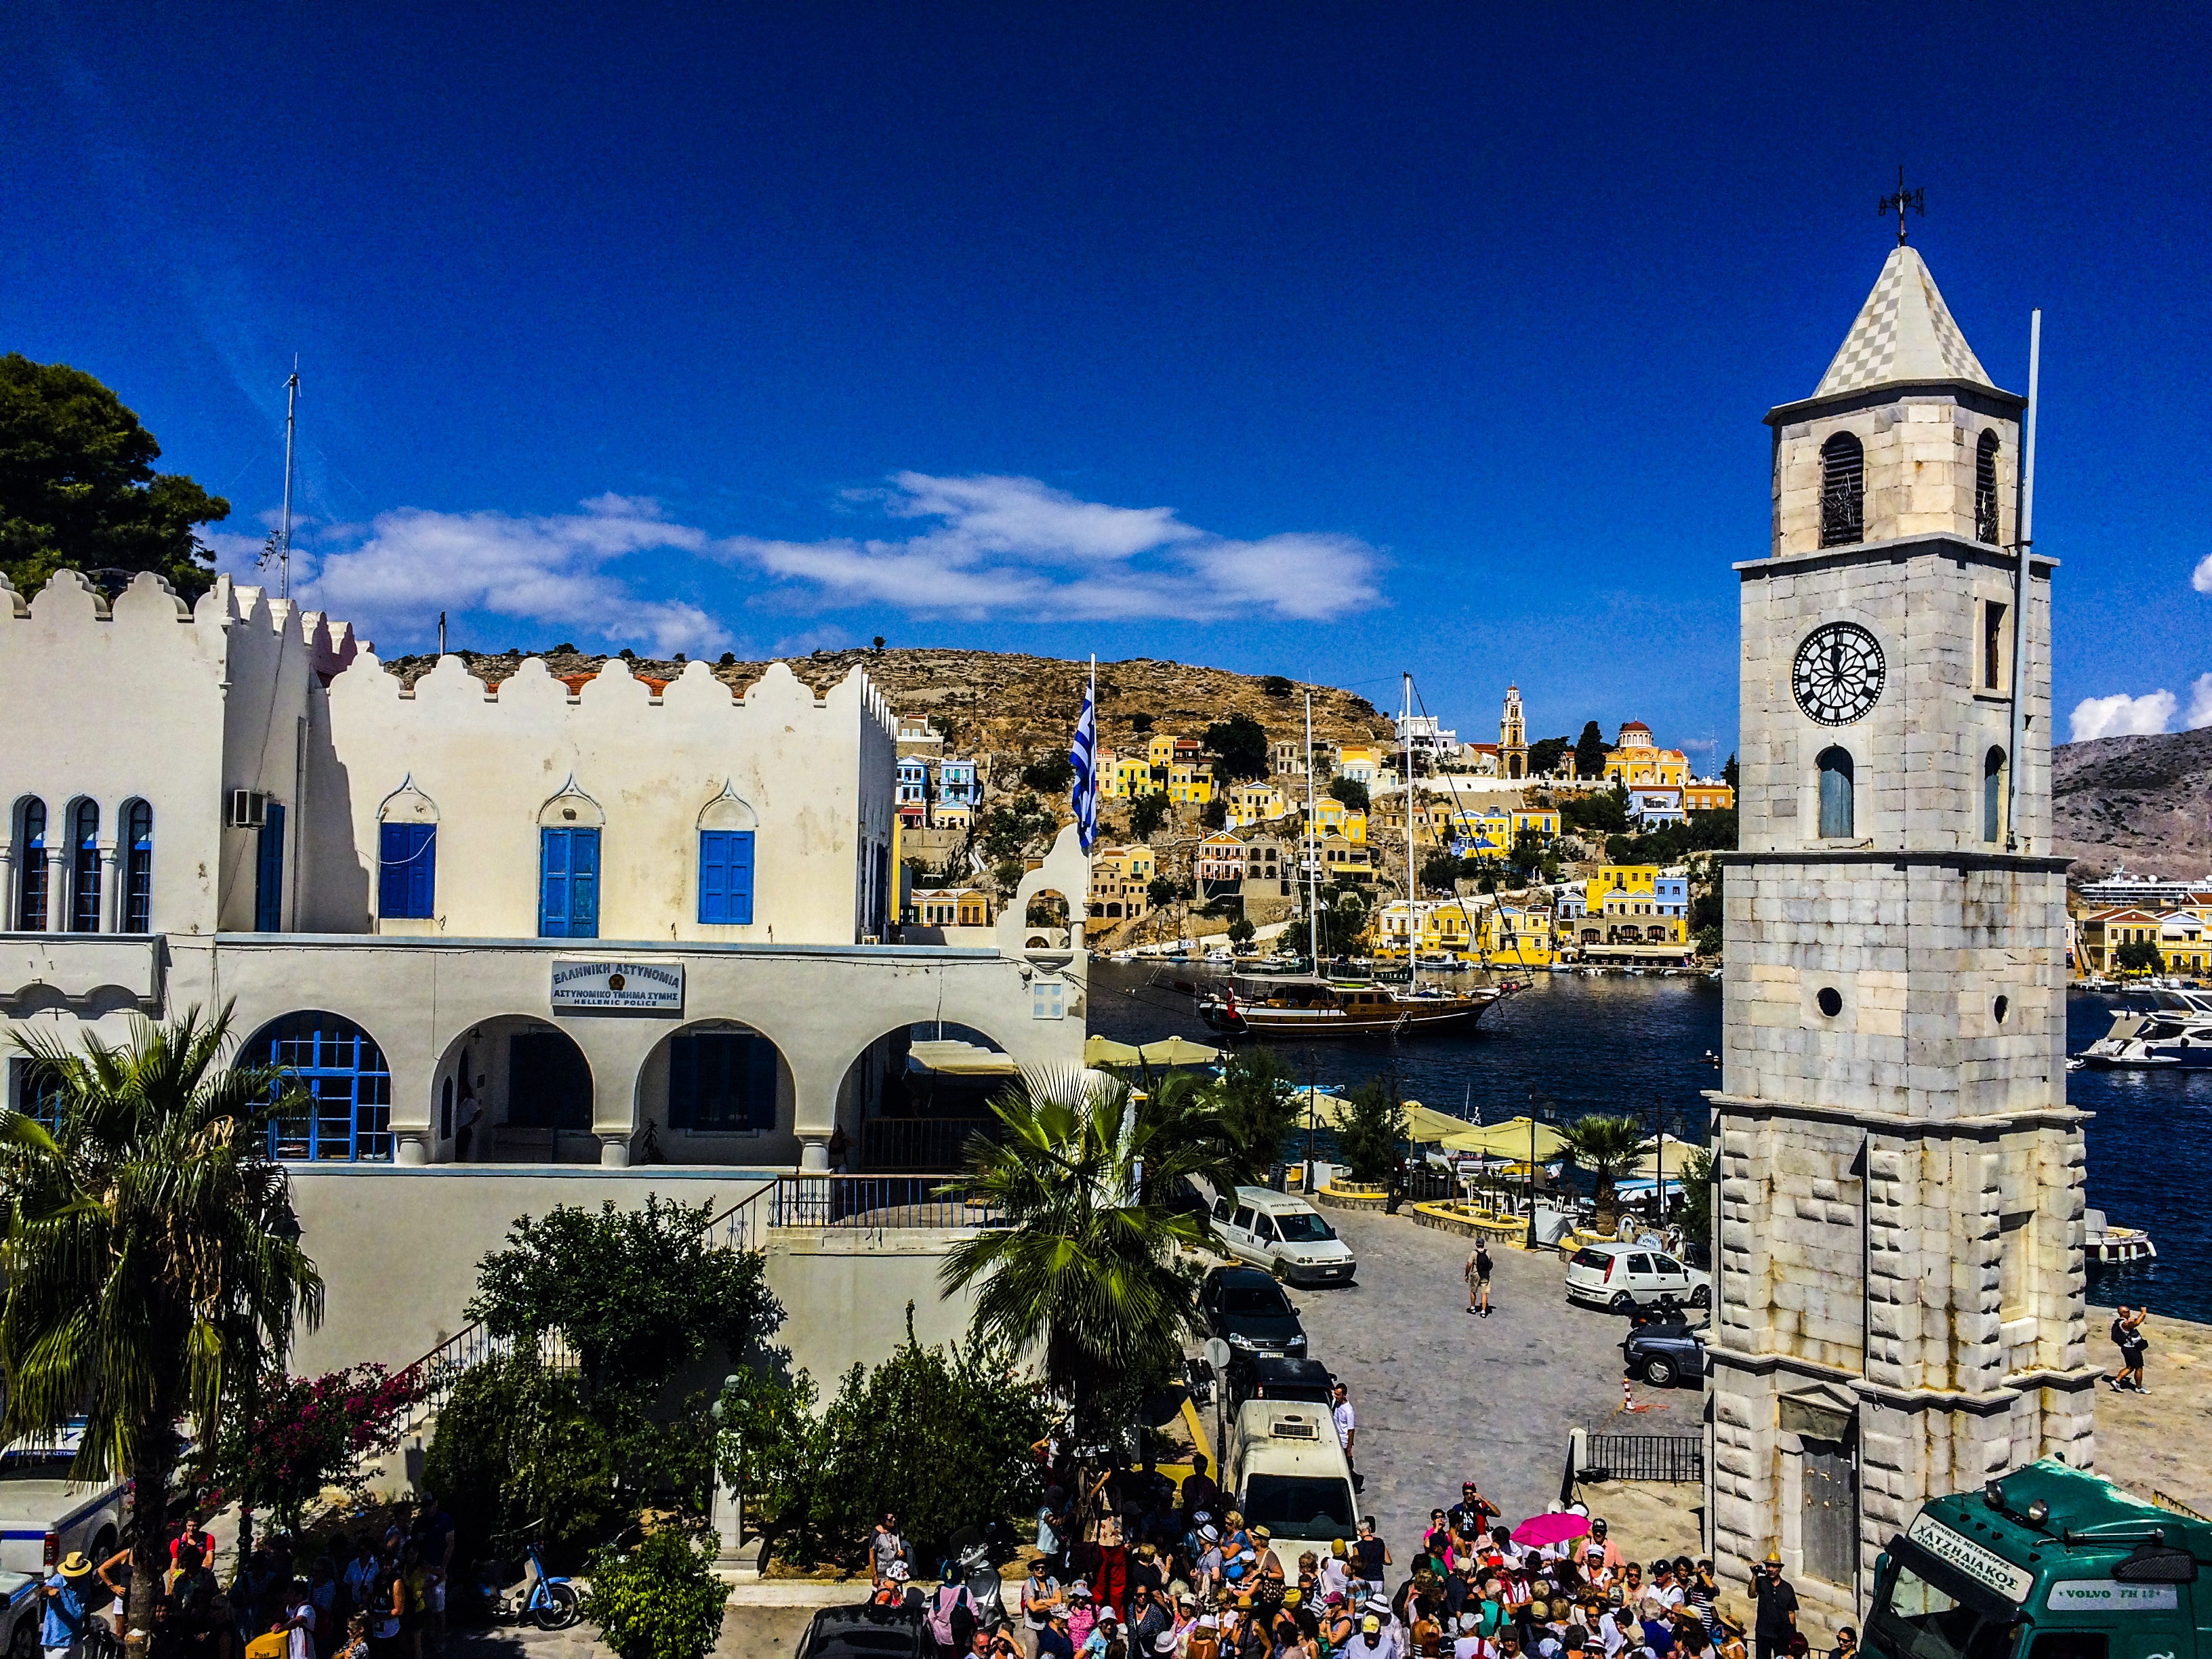
sun, town, city, cityscape, summer, vacation, travel, tower, palm, island, landmark, tourism, place of worship, great, greece, town square, human settlement, simy